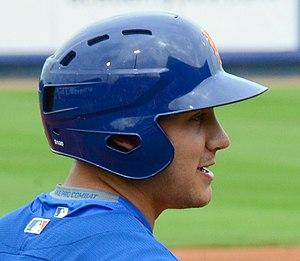
Un casque de baseball est un casque porté par le frappeur au baseball. Le casque est alors là pour protéger la tête du frappeur de la balle du lanceur. Un frappeur qui est atteint par une balle peut être sévèrement blessé.